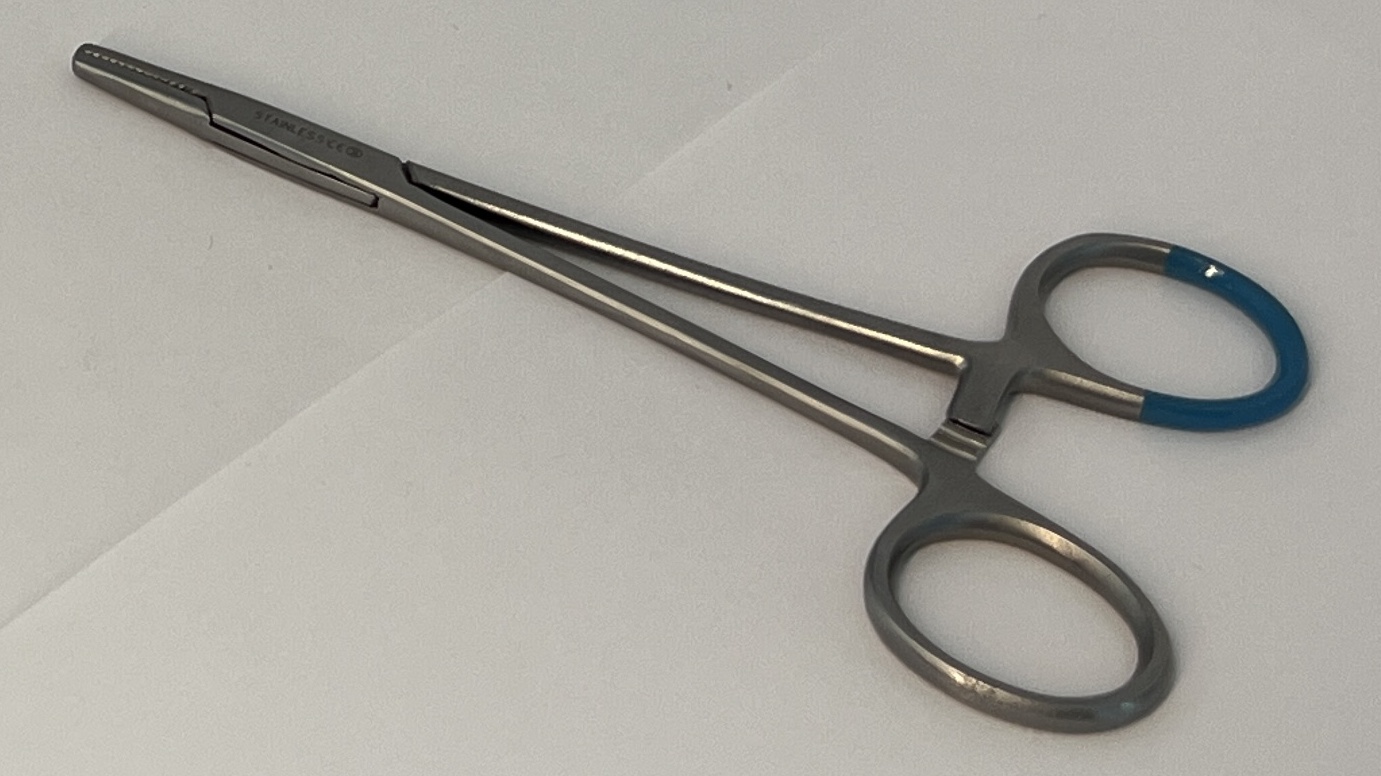
Hinged instrument state: closed